Donald Sangster

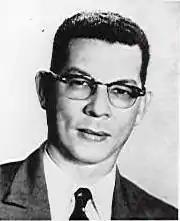

Sir Donald Burns Sangster ON GCVO